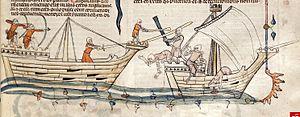
Combat de deux nefs médiévales. Miniature de le fin du XIIIe siècle ou du début du XIVe.
La bataille navale de Sandwich ou bataille des Cinq-Ports ou des Cinq-Îles ou de South Foreland est livrée le 24 août 1217 pendant la Première Guerre des barons, au large de la ville de Sandwich, dans le Kent, Royaume-Uni.
Eustache Busket, dit Eustache le moine ou Le Moine Noir, né vers 1170 à Boulogne-sur-Mer, Pas-de-Calais, et mort le 24 août 1217 près de Douvres en Angleterre, est l'un des plus fameux pirates du début du XIIIᵉ siècle, dans la grande tradition des hors-la-loi médiévaux.
La bataille navale des Formigues se déroula les 3 et 4 septembre 1285, sous le règne de Pierre III d'Aragon, près des îles Formigues. La flotte aragonaise, commandée par l'amiral Roger de Lauria, y battit celle de Philippe III de France.